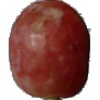
Label: Grape Pink 1